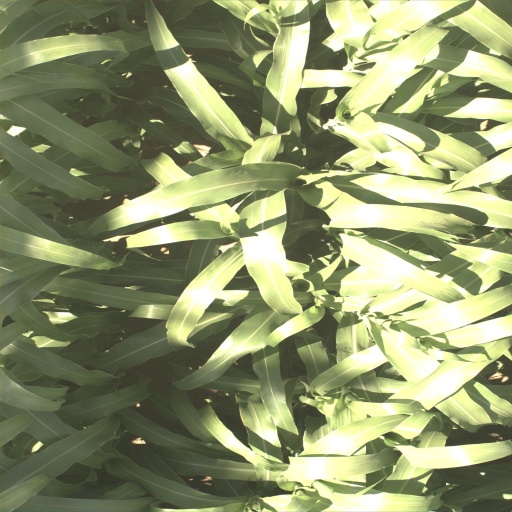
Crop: sorghum